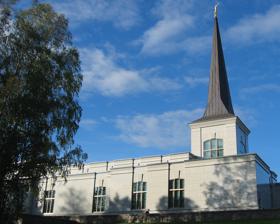
Building: Helsinki Finland Temple
Country: Finland
Year built: 2006
LDS temple in Finland Helsinki Finland Temple Number 124 Dedication 22 October 2006, by Gordon B. Hinckley Site 7.4 acres (3.0 ha) Floor area 16,350 sq ft (1,519 m 2 ) Height 139 ft (42 m) Official website • News & images Church chronology ← Sacramento California Temple Helsinki Finland Temple → Rexburg Idaho Temple Additional information Announced 2 April 2000, by Gordon B. Hinckley Groundbreaking 29 March 2003, by D. Lee Tobler Open house 21 September – 7 October 2006 Current president Pekka Holopainen Designed by Evata Architects Location Espoo , Finland Geographic coordinates 60°13′30.69479″N 24°46′54.42599″E / 60.2251929972°N 24.7817849972°E / 60.2251929972; 24.7817849972 Exterior finish Light gray Italian granite and Finnish brown granite (stone walls surrounding temple) Temple design Classic elegance, single-spire design Baptistries 1 Ordinance rooms 2 (two-stage progressive) Sealing rooms 2 ( edit ) The Helsinki Finland Temple ( Finnish : Helsingin temppeli , Swedish : Templet i Helsingfors ) is the 124th operating temple of the Church of Jesus Christ of Latter-day Saints (LDS Church). Unlike the church's regular meetinghouses , where weekly worship services are held and visitors are welcome, the temple is open only to church members who hold a current temple recommend . Located at Leppäsillantie 3 in Espoo, the Helsinki Finland Temple has a total of 19,500 square feet (1,810 m 2 ), two ordinance rooms , and four sealing rooms . It once served the church's largest geographical temple district , which included Finland, the Baltic states, and all of Russia. It was the final temple dedicated during the church presidency of Gordon B. Hinckley and the last dedicated by him. History The church's First Presidency announced on April 2, 2000 that a temple would be built near Helsinki in Espoo , Finland . On March 29, 2003, a site dedication and groundbreaking ceremony were held in Karakallio , a district of Espoo. D. Lee Tobler, of the church's Second Quorum of the Seventy , presided at the ceremony and gave the site dedication prayer. An open house was held September 21 to October 7, 2006 to allow the public to tour the temple prior to its dedication. The temple was dedicated on October 22, 2006 by Hinckley, after a cultural celebration was held the evening before. In 2020, like all the church's other temples, the Helsinki Finland Temple was closed for a time in response to the coronavirus pandemic . See also LDS Church portal Comparison of temples of The Church of Jesus Christ of Latter-day Saints List of temples of The Church of Jesus Christ of Latter-day Saints List of temples of The Church of Jesus Christ of Latter-day Saints by geographic region Temple architecture (Latter-day Saints) Notes